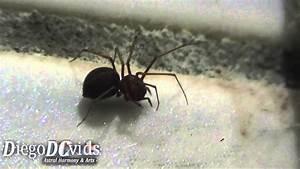
spider